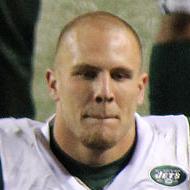
Age: 24